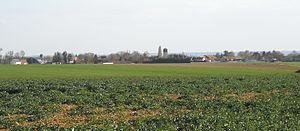
Photo d'un petit village en France, Mesnil sur Bulles. Photo prise depuis le GR124
Le Mesnil-sur-Bulles est une commune française située dans le département de l'Oise, en région Hauts-de-France. Ses habitants sont appelés les Mesnilois et les Mesniloises.